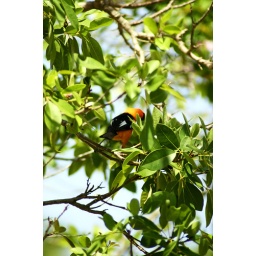
random bird by Fort Lauderdale beach never seen such a beautiful bird in Florida